Federica Felini

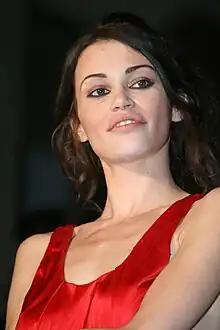
Federica Felini (2007)

Federica Felini (born 13 April 1983) is an Italian model, singer and television personality. Felini has modelled for Guess and has hosted the Sanremo Music Festival in 2005. She has also done a duet song with Italian rapper Vacca.